Operations Ginny I and II

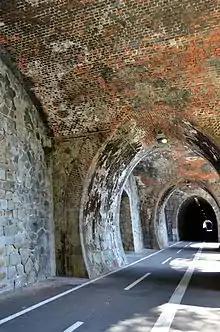
Bicycle path between the municipalities of Framura and Bonassola, Liguria, Italy

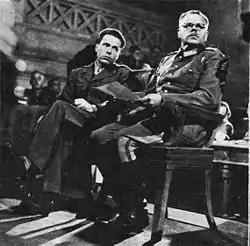
Anton Dostler on trial in 1945 — at the Palace of Caserta in Italy.

The OSS recruited Italian-American soldiers into the Operational Group (OG) for the "Ginny" mission because some of them could speak Italian and their knowledge of the country's language in which they were expected to operate was deemed very helpful to communicate with the local population. In "Ginny 1" the working party was headed by First Lt. Vincent Russo and members of his team were T/5 Salvatore Di Sclafani; T/5 John J. Leone; T/5 Angelo Sirico; T/5 John Lepore; T/5 Vittorio Amoruso; T/5 Thomas Savino; and T/5 Joseph Noia. The security team, headed by First Lt. Paul J. Traficante, consisted of T/Sgt. Livio Vieceli; Sgt. Carmine Armando; Sgt. Dominick Mauro; T/5 Joseph Libardi; and T/5 Rosario Squatrito.